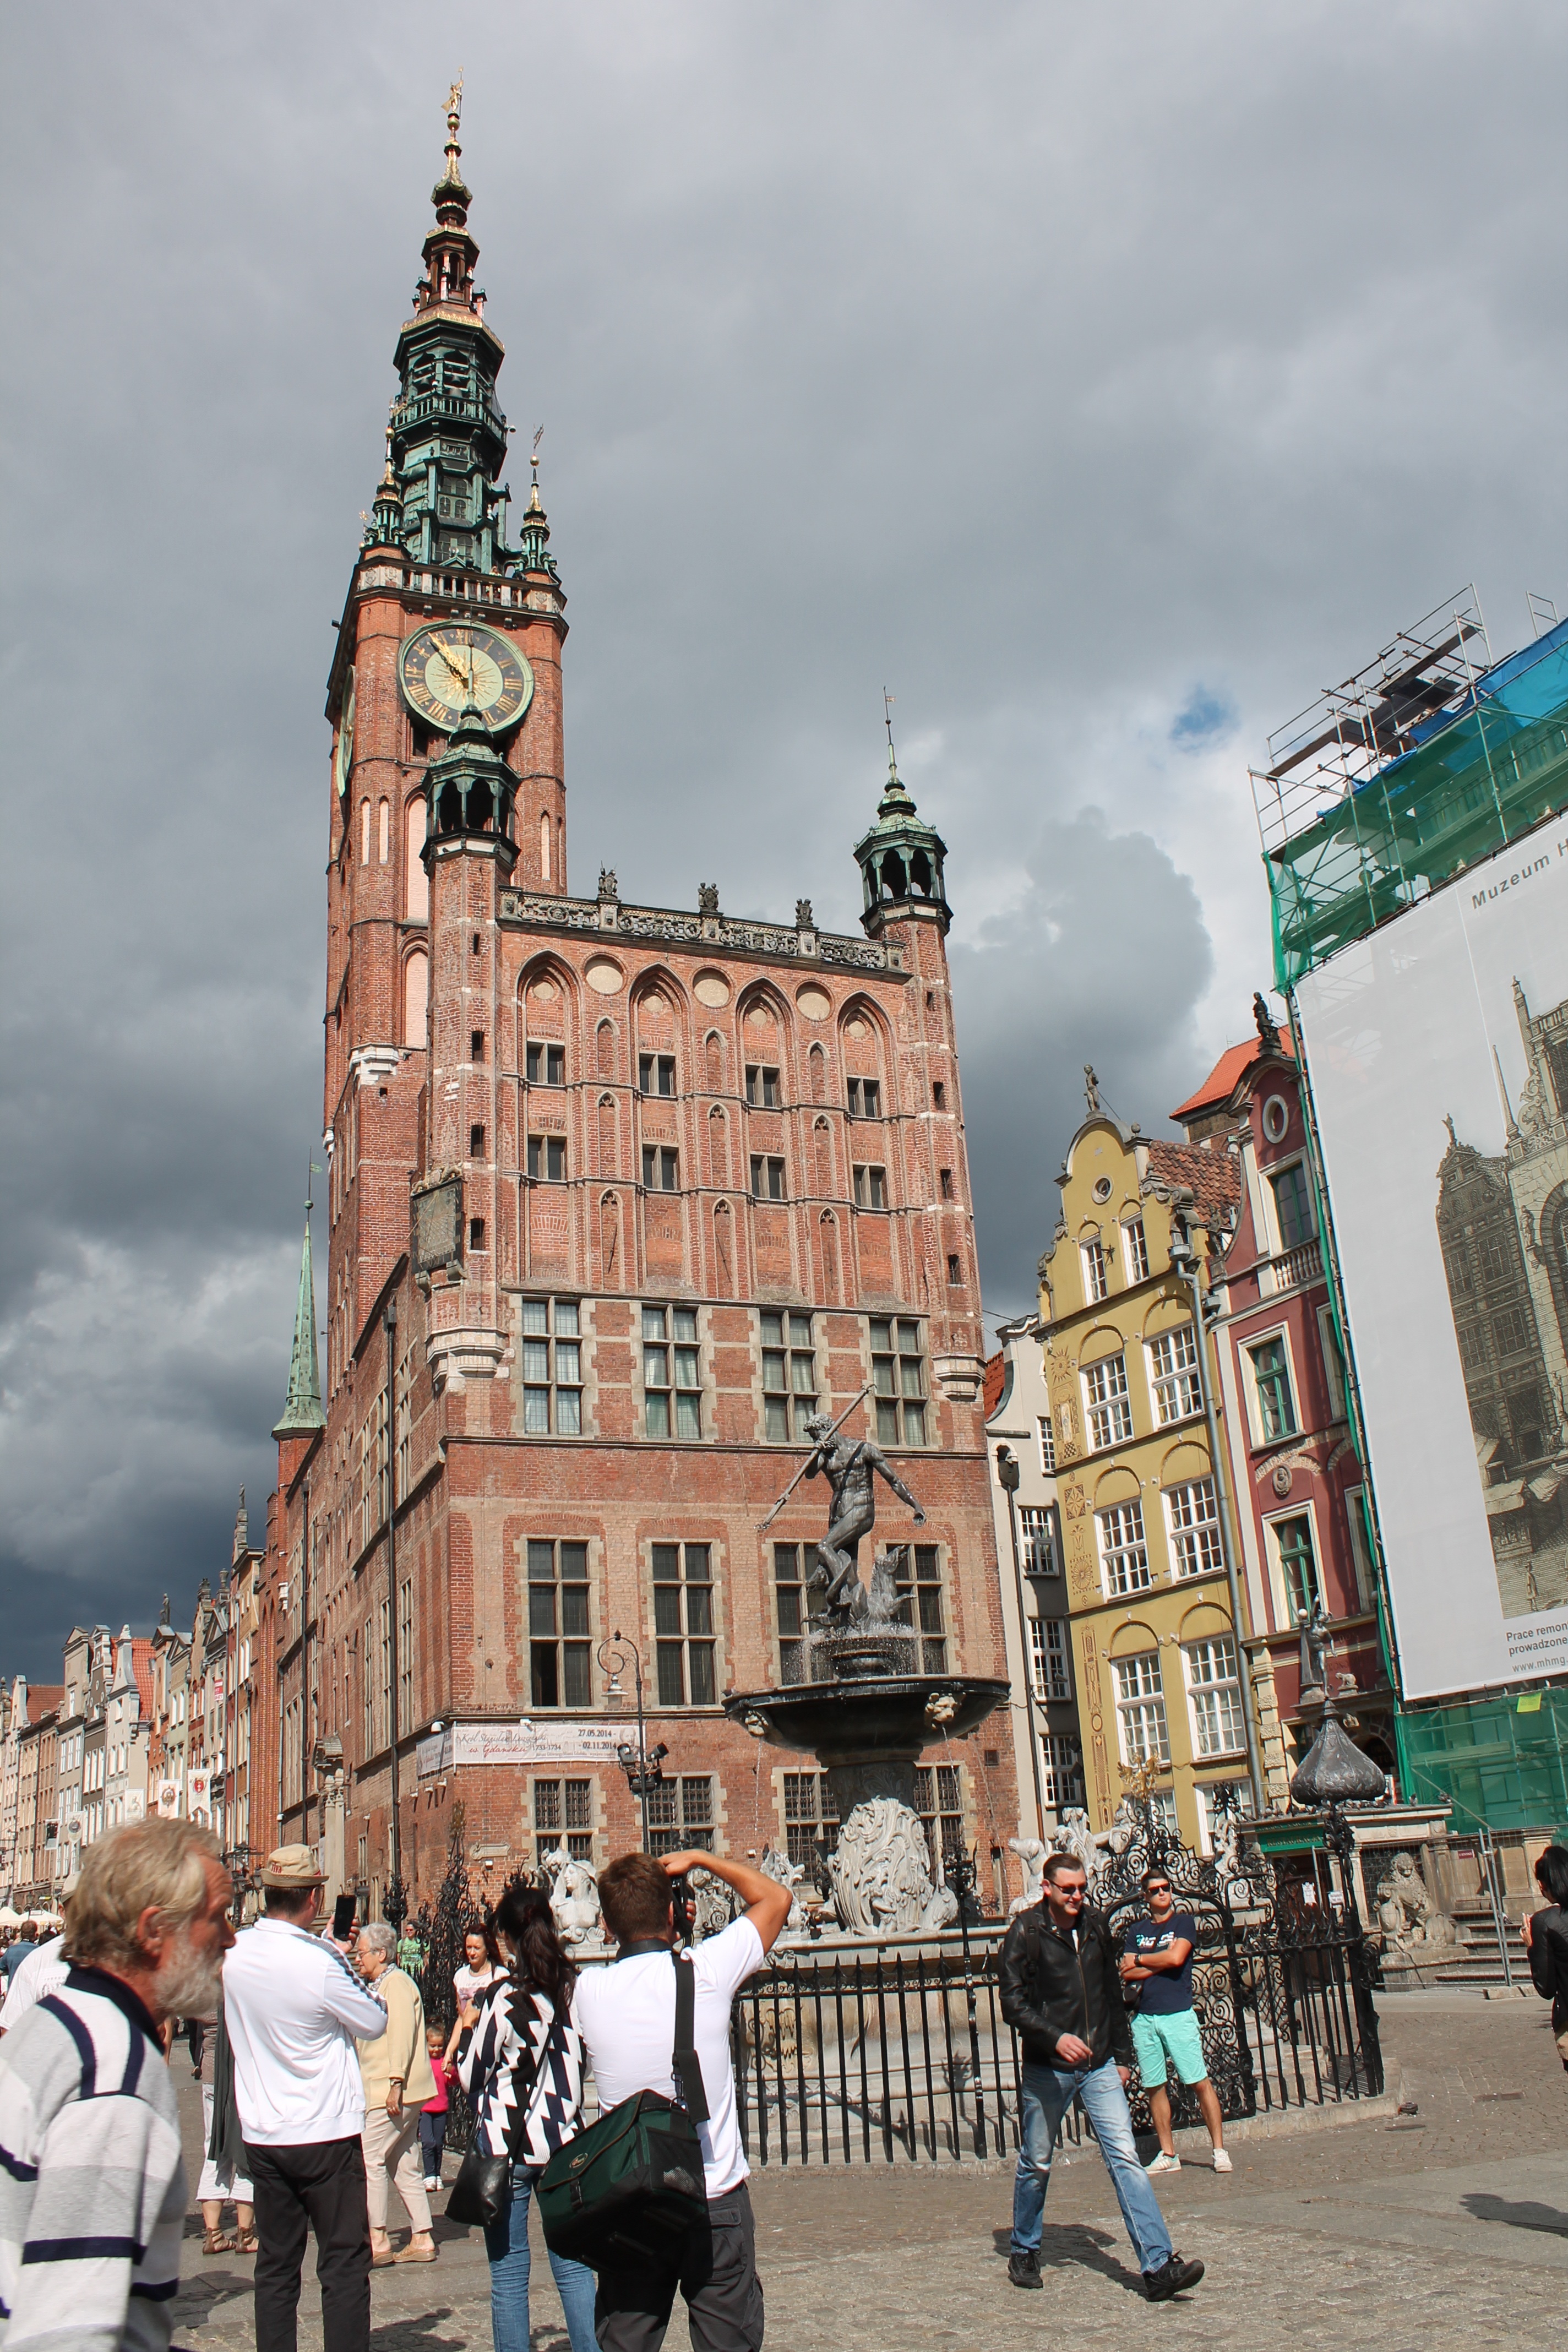
architecture, town, city, cityscape, downtown, vacation, travel, tower, landmark, church, tourism, town square, tours, the cathedral, gdansk, the town hall, urban area, human settlement